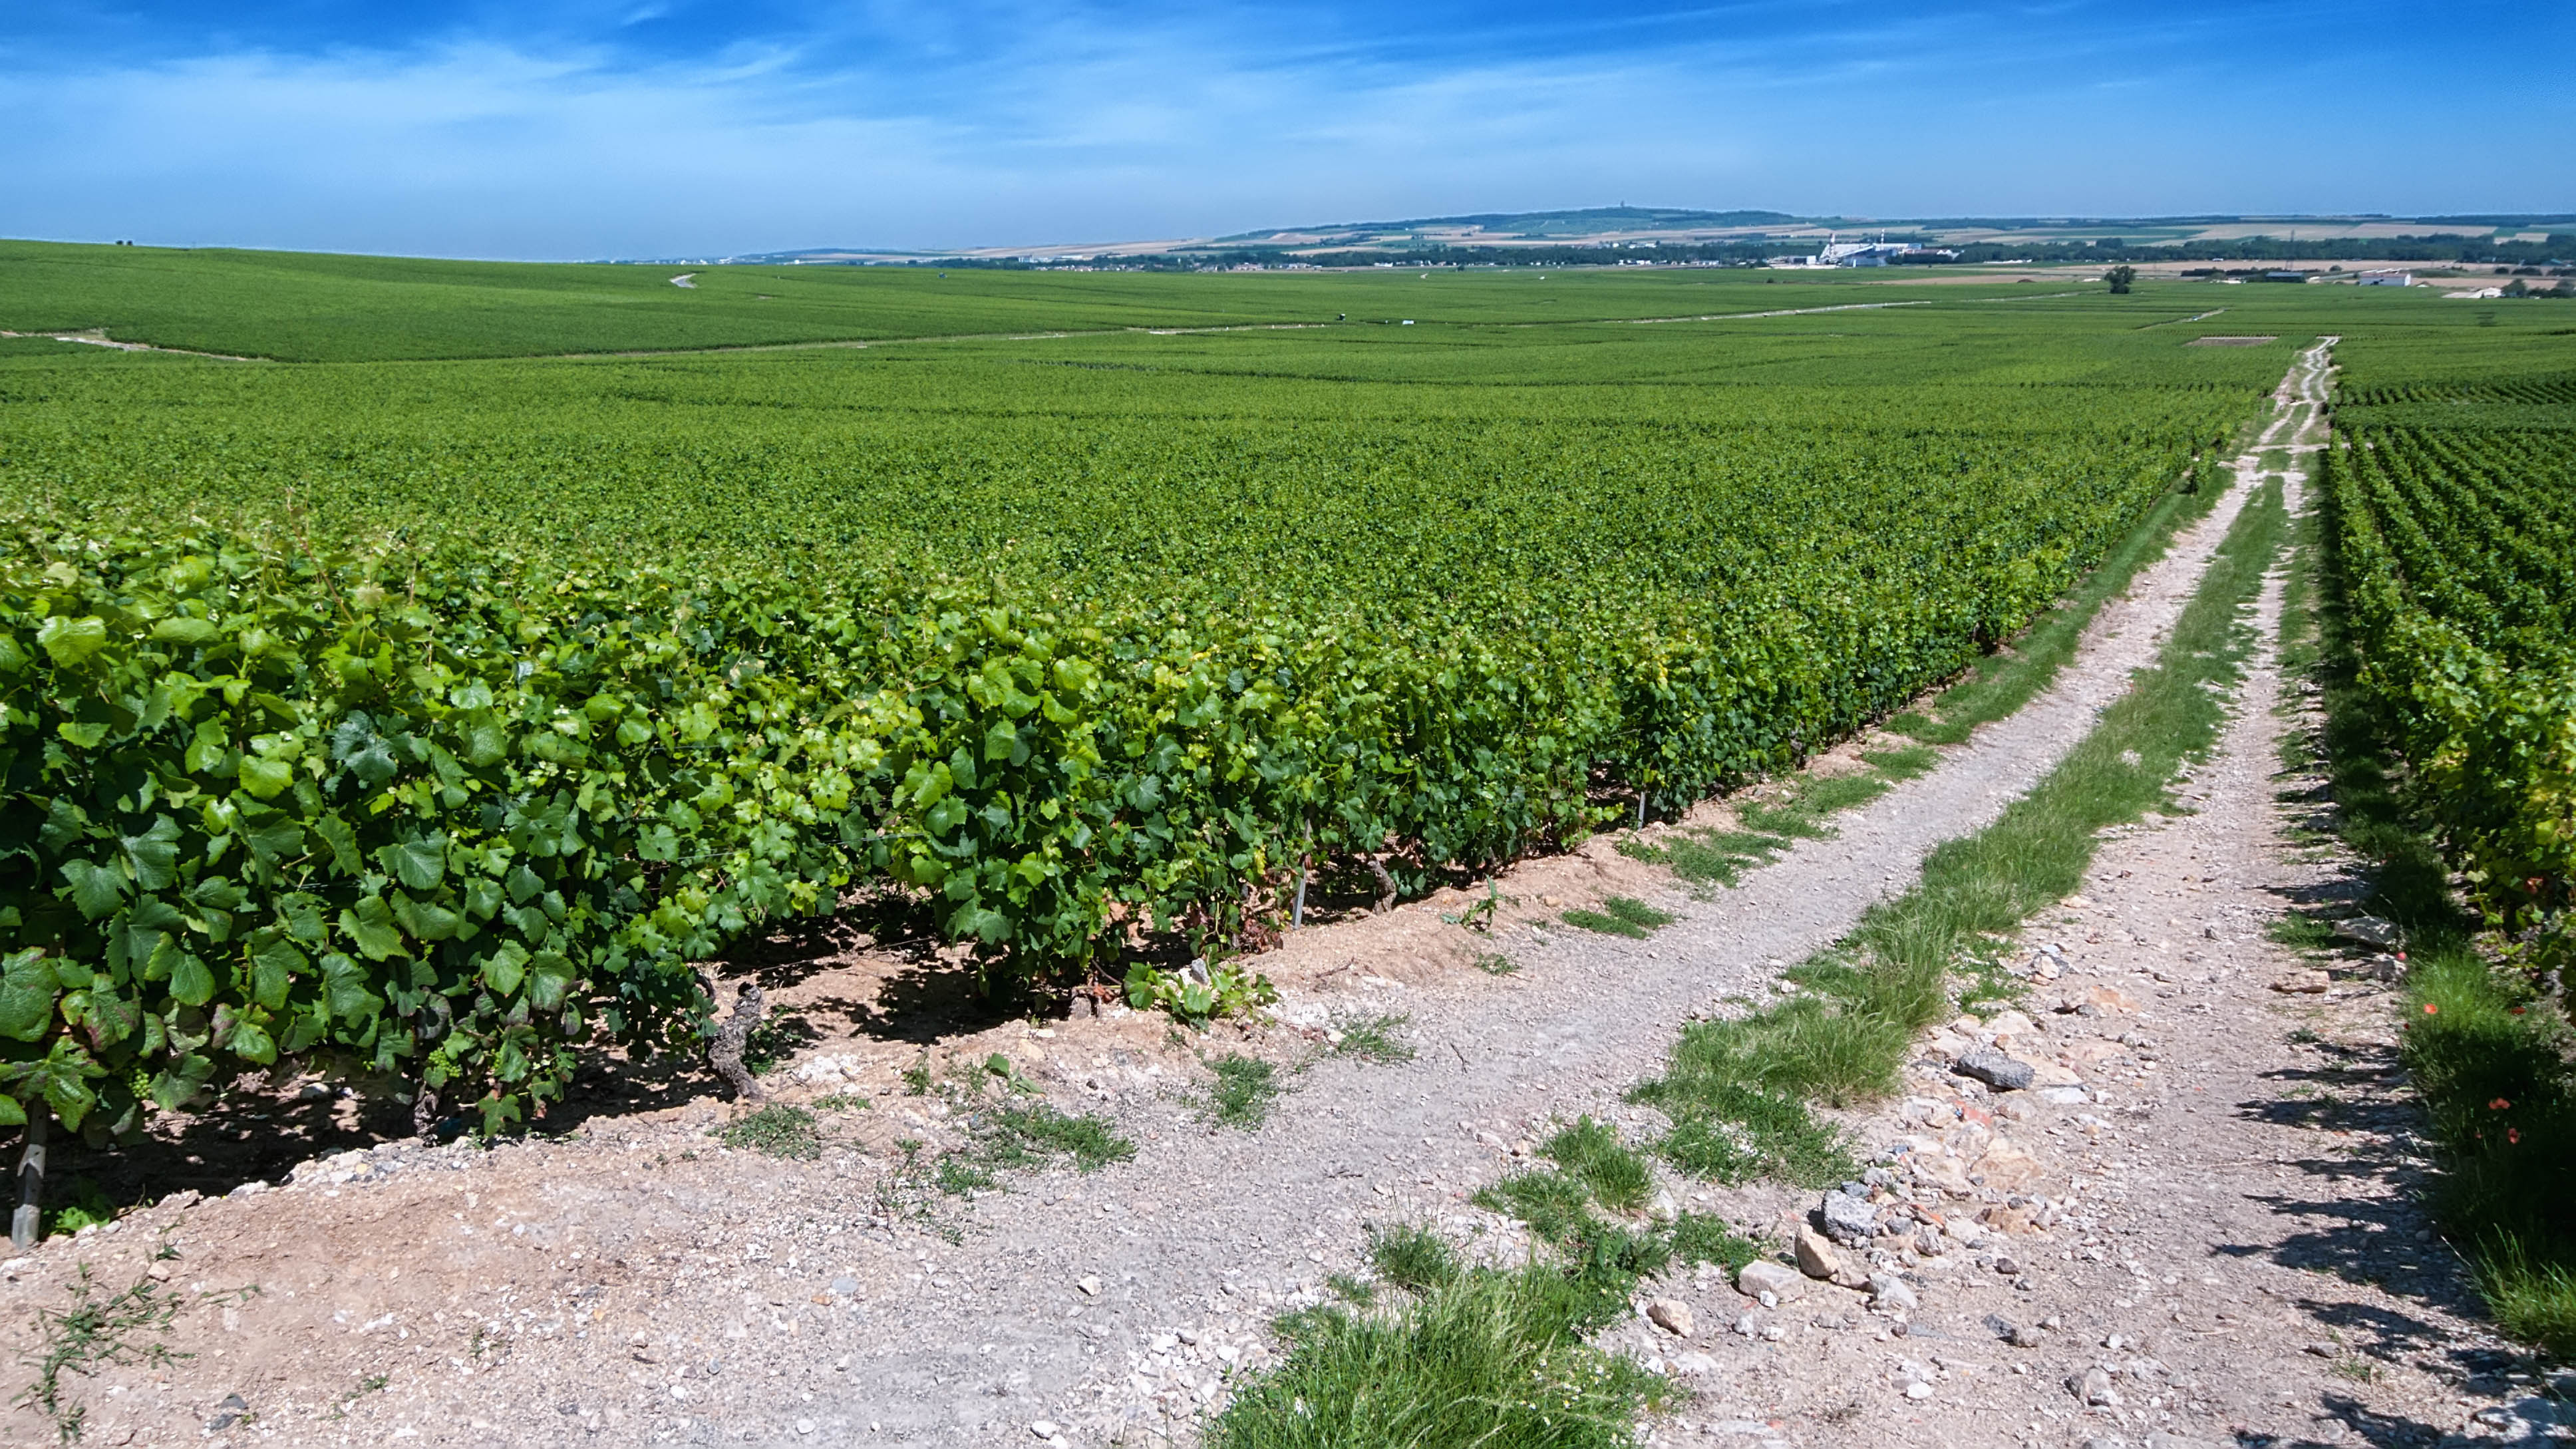
landscape, vineyard, wine, field, farm, meadow, flower, paris, france, green, crop, soil, agriculture, places, vines, sunny, clouds, grand, 2011, chalk, shrub, bright, grapes, plantation, champagne, lumix, panasonic, dmc, lx3, cru, viticulture, verzenay, chandon, champagneardenne, mot, viniculture, rural area, grass family